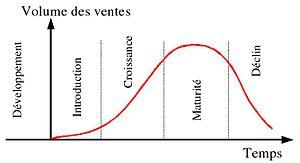
Cycle de vie produit. Les durées des différents stades du cycle peuvent être très différentes. Le stade de maturité peut également comporter un palier plus ou moins marqué. À chaque phase du cycle de vie du produit correspond un marketing mix adapté.
Le cycle de vie du produit est la succession d'étapes de commercialisation que traverse un produit dans le temps. En effet, les conditions de vente d'un produit changent en permanence.